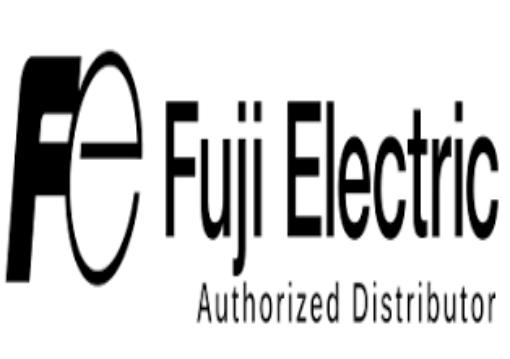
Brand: Fuji Electric
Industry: Electronic